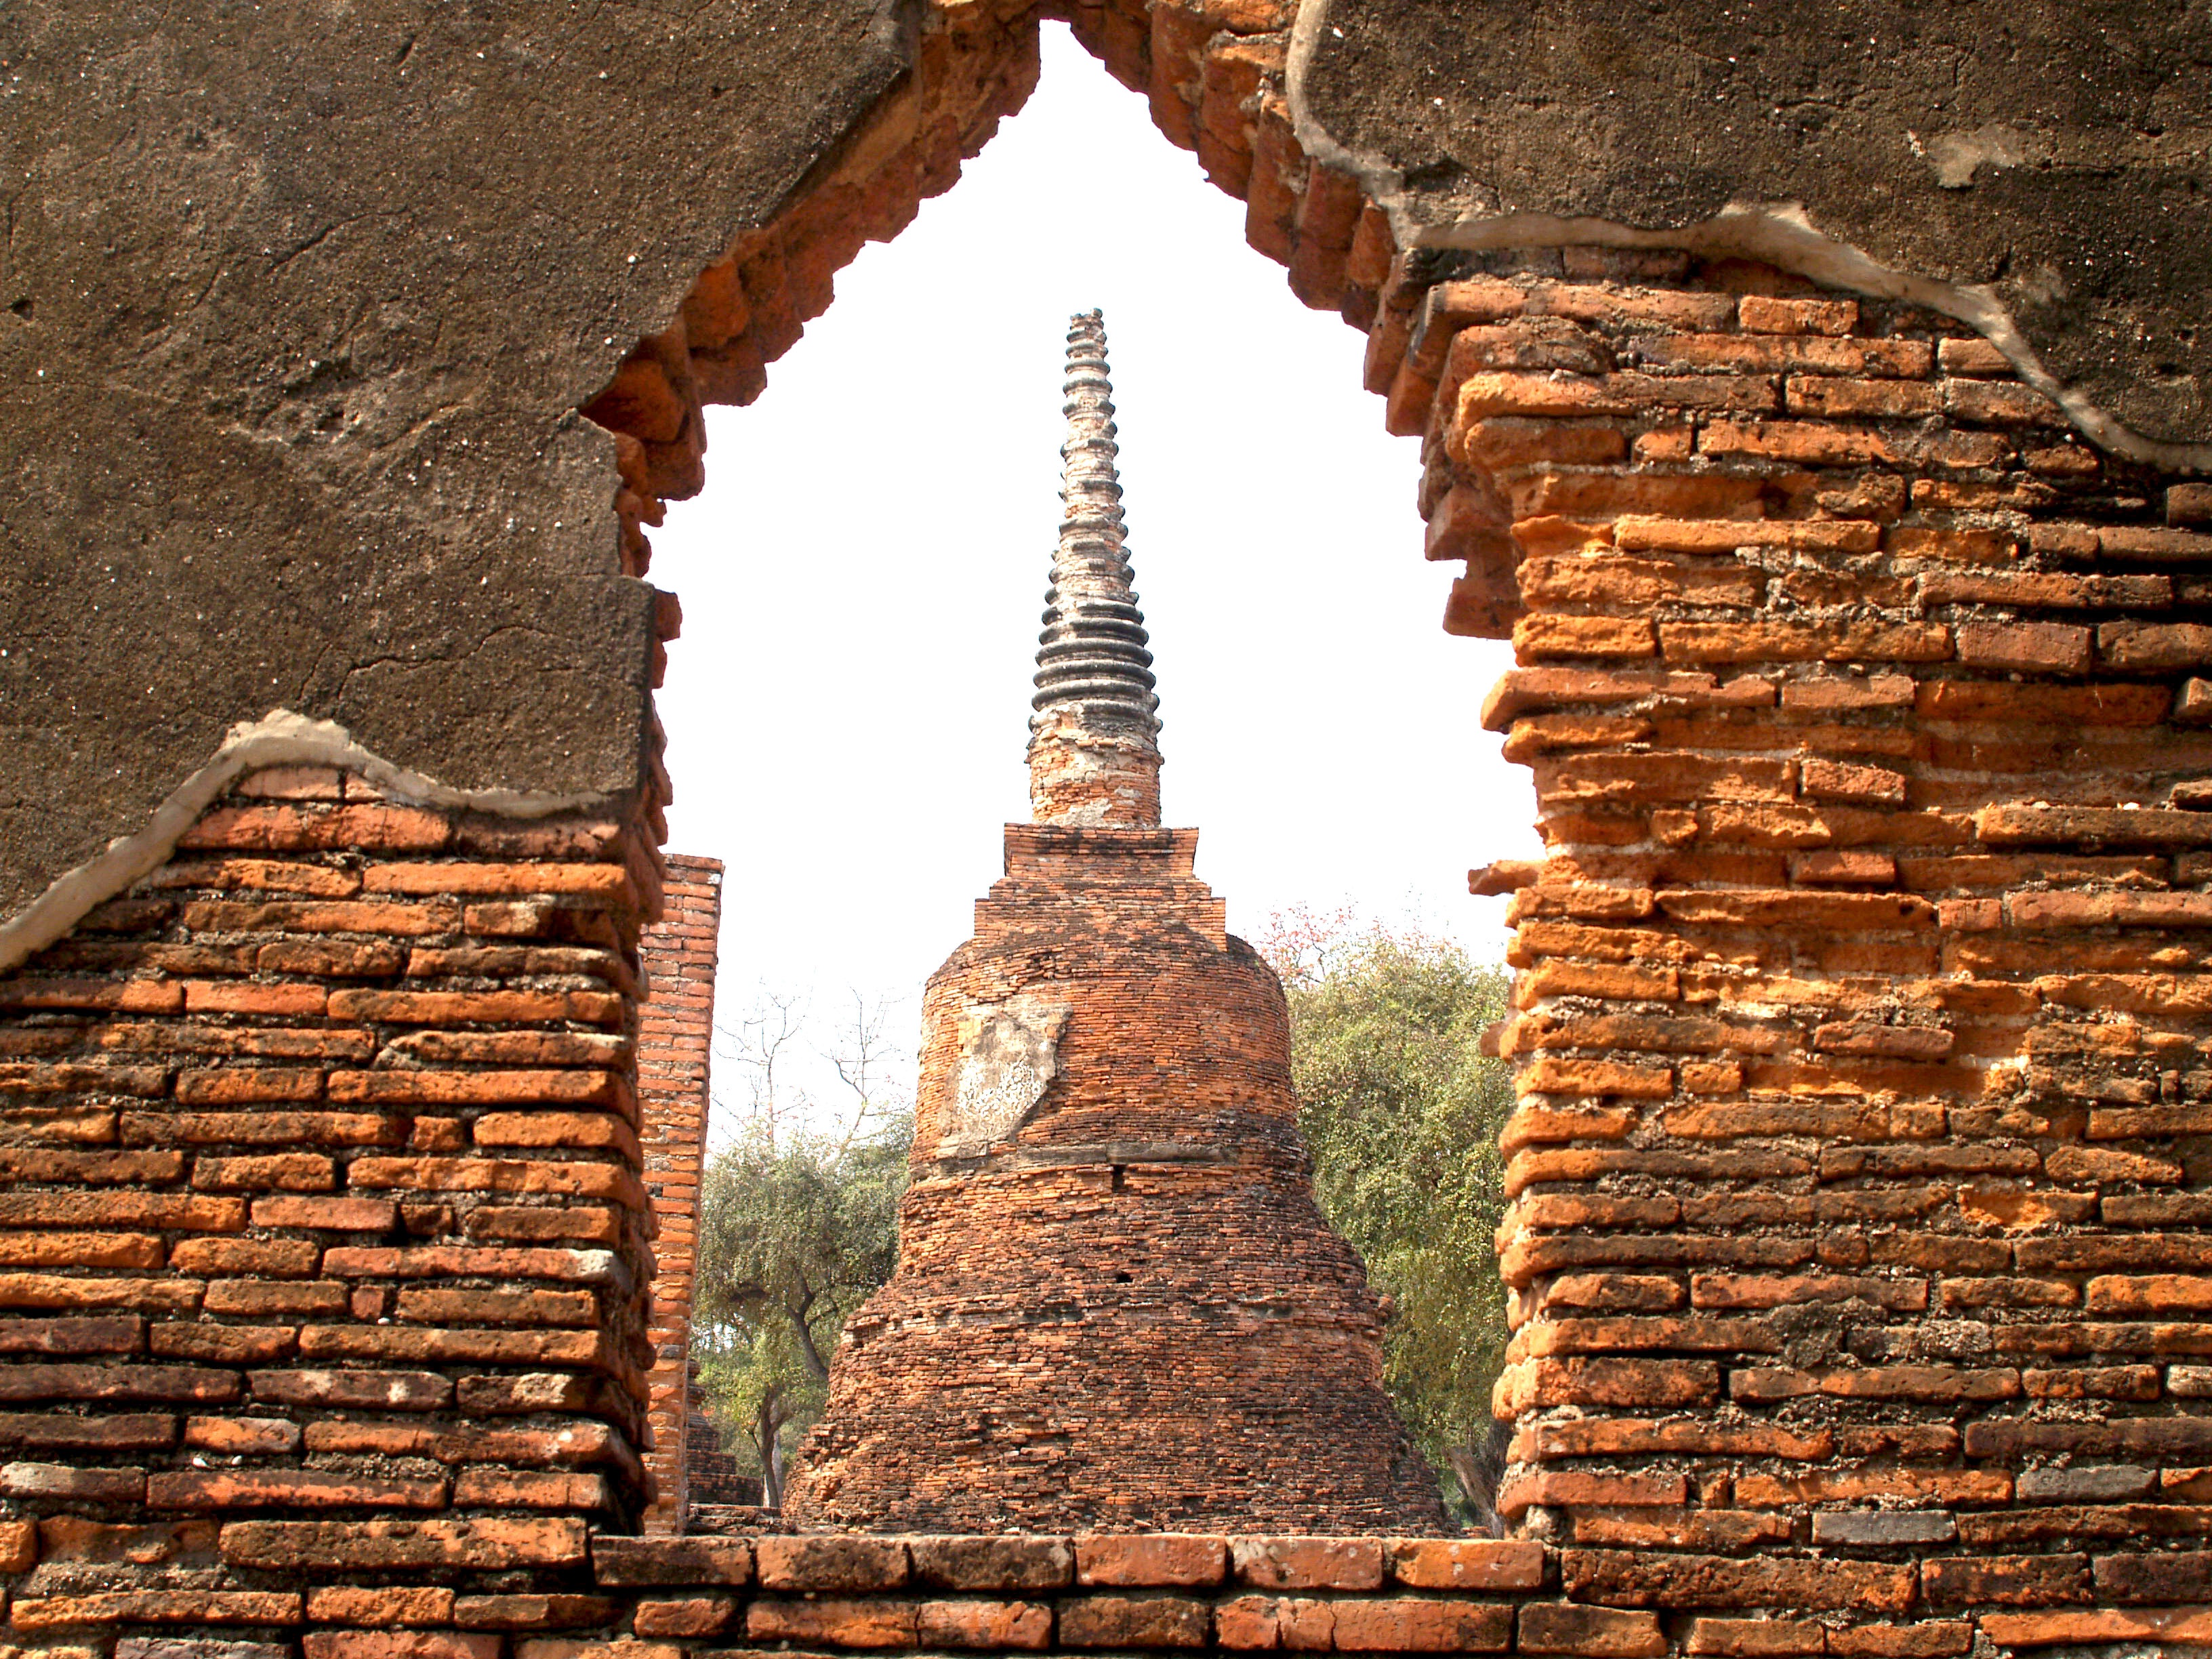
rock, mountain, architecture, sky, wood, roof, building, old, wall, travel, formation, asian, statue, arch, golden, high, symbol, buddhist, buddhism, religion, ancient, landmark, tourism, brick, place of worship, thailand, majestic, spiritual, siam, sculpture, religious, king, gold, temple, ornate, ruins, bright, monastery, mount, buddha, culture, history, worship, famous, royal, bangkok, oriental, thai, traditional, rama, pagoda, wat, ayutthaya, southeast, spirituality, ethnicity, archaeological site, unesco world heritage site, hindu temple, historic site, ancient history, maya civilization